Taky Kimura

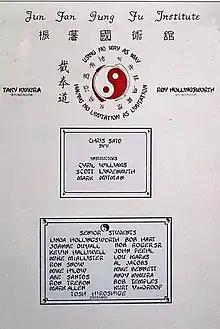
Original JFGF Instructor Lineage Chart

In 2009, nearly 67 years after his original, scheduled graduation date, at age 85, Kimura finally was allowed to receive his diploma from Clallam Bay High School in Clallam Bay, Washington, and was the high school's salutatorian (the second highest graduate of the entire graduating class). Kimura grew up with his family in the state of Washington. Taky Kimura celebrated his 90th birthday in 2014.